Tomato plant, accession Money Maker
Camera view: horizontal (90 deg, fisheye); turntable rotation: 240 degrees
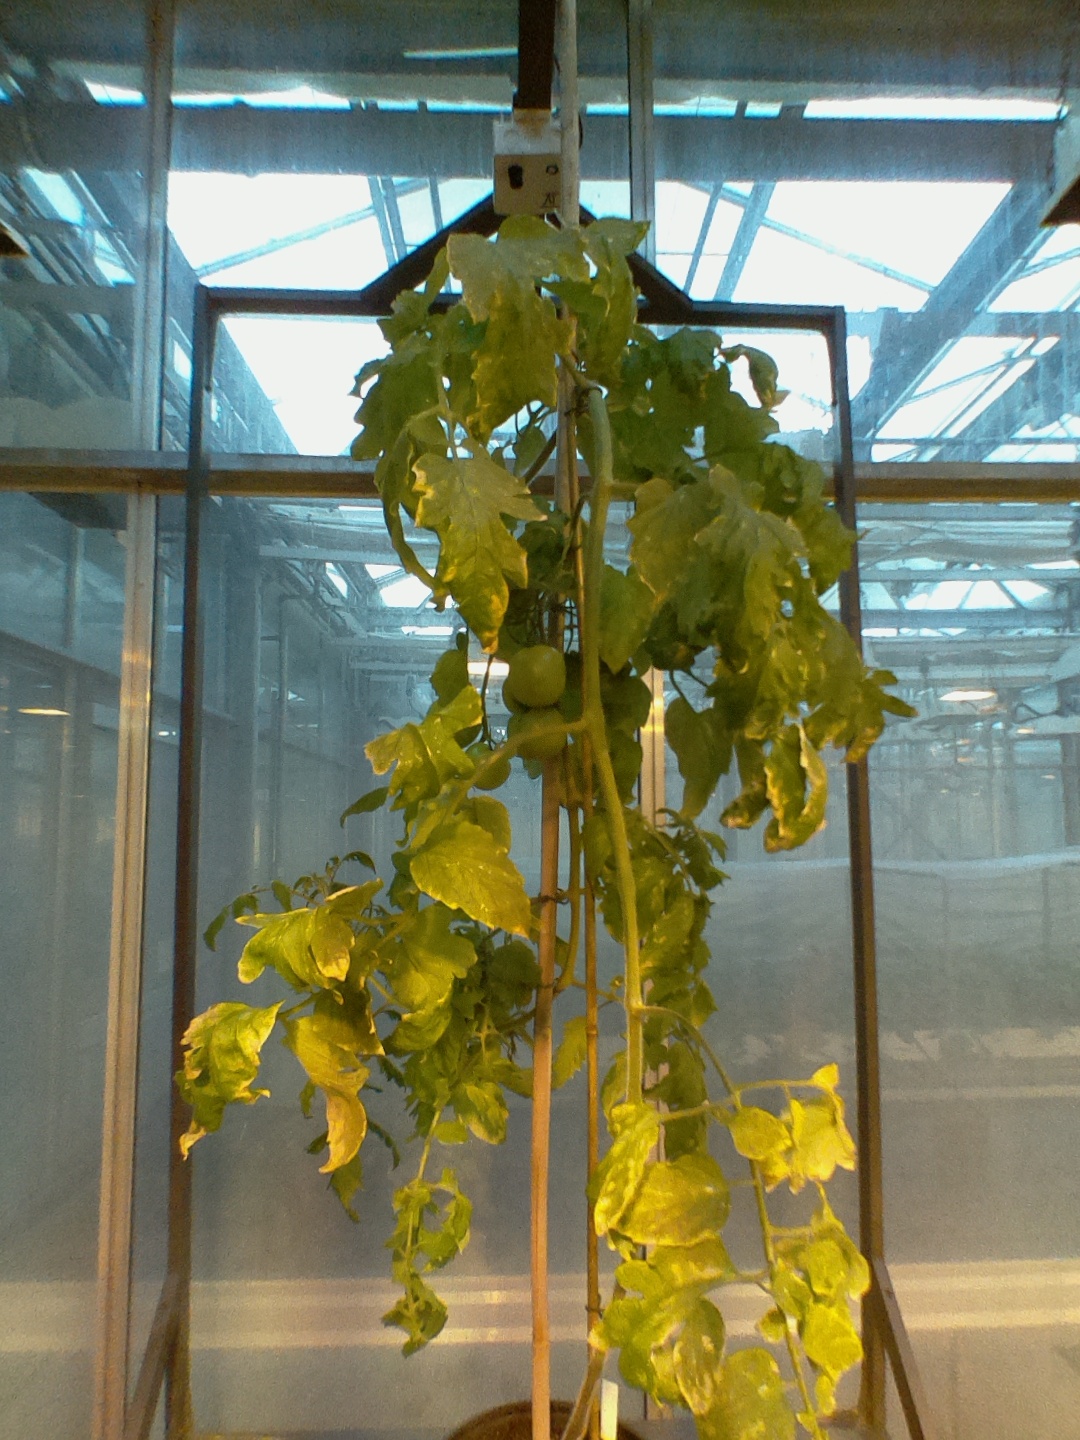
BBCH growth stage 79: 90% -100% of final fruit size